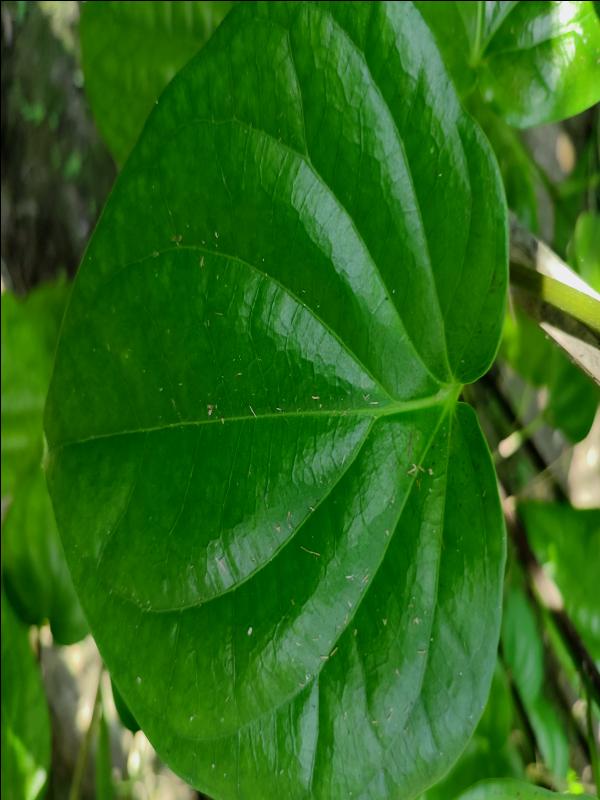
Label: Healthy_Leaf